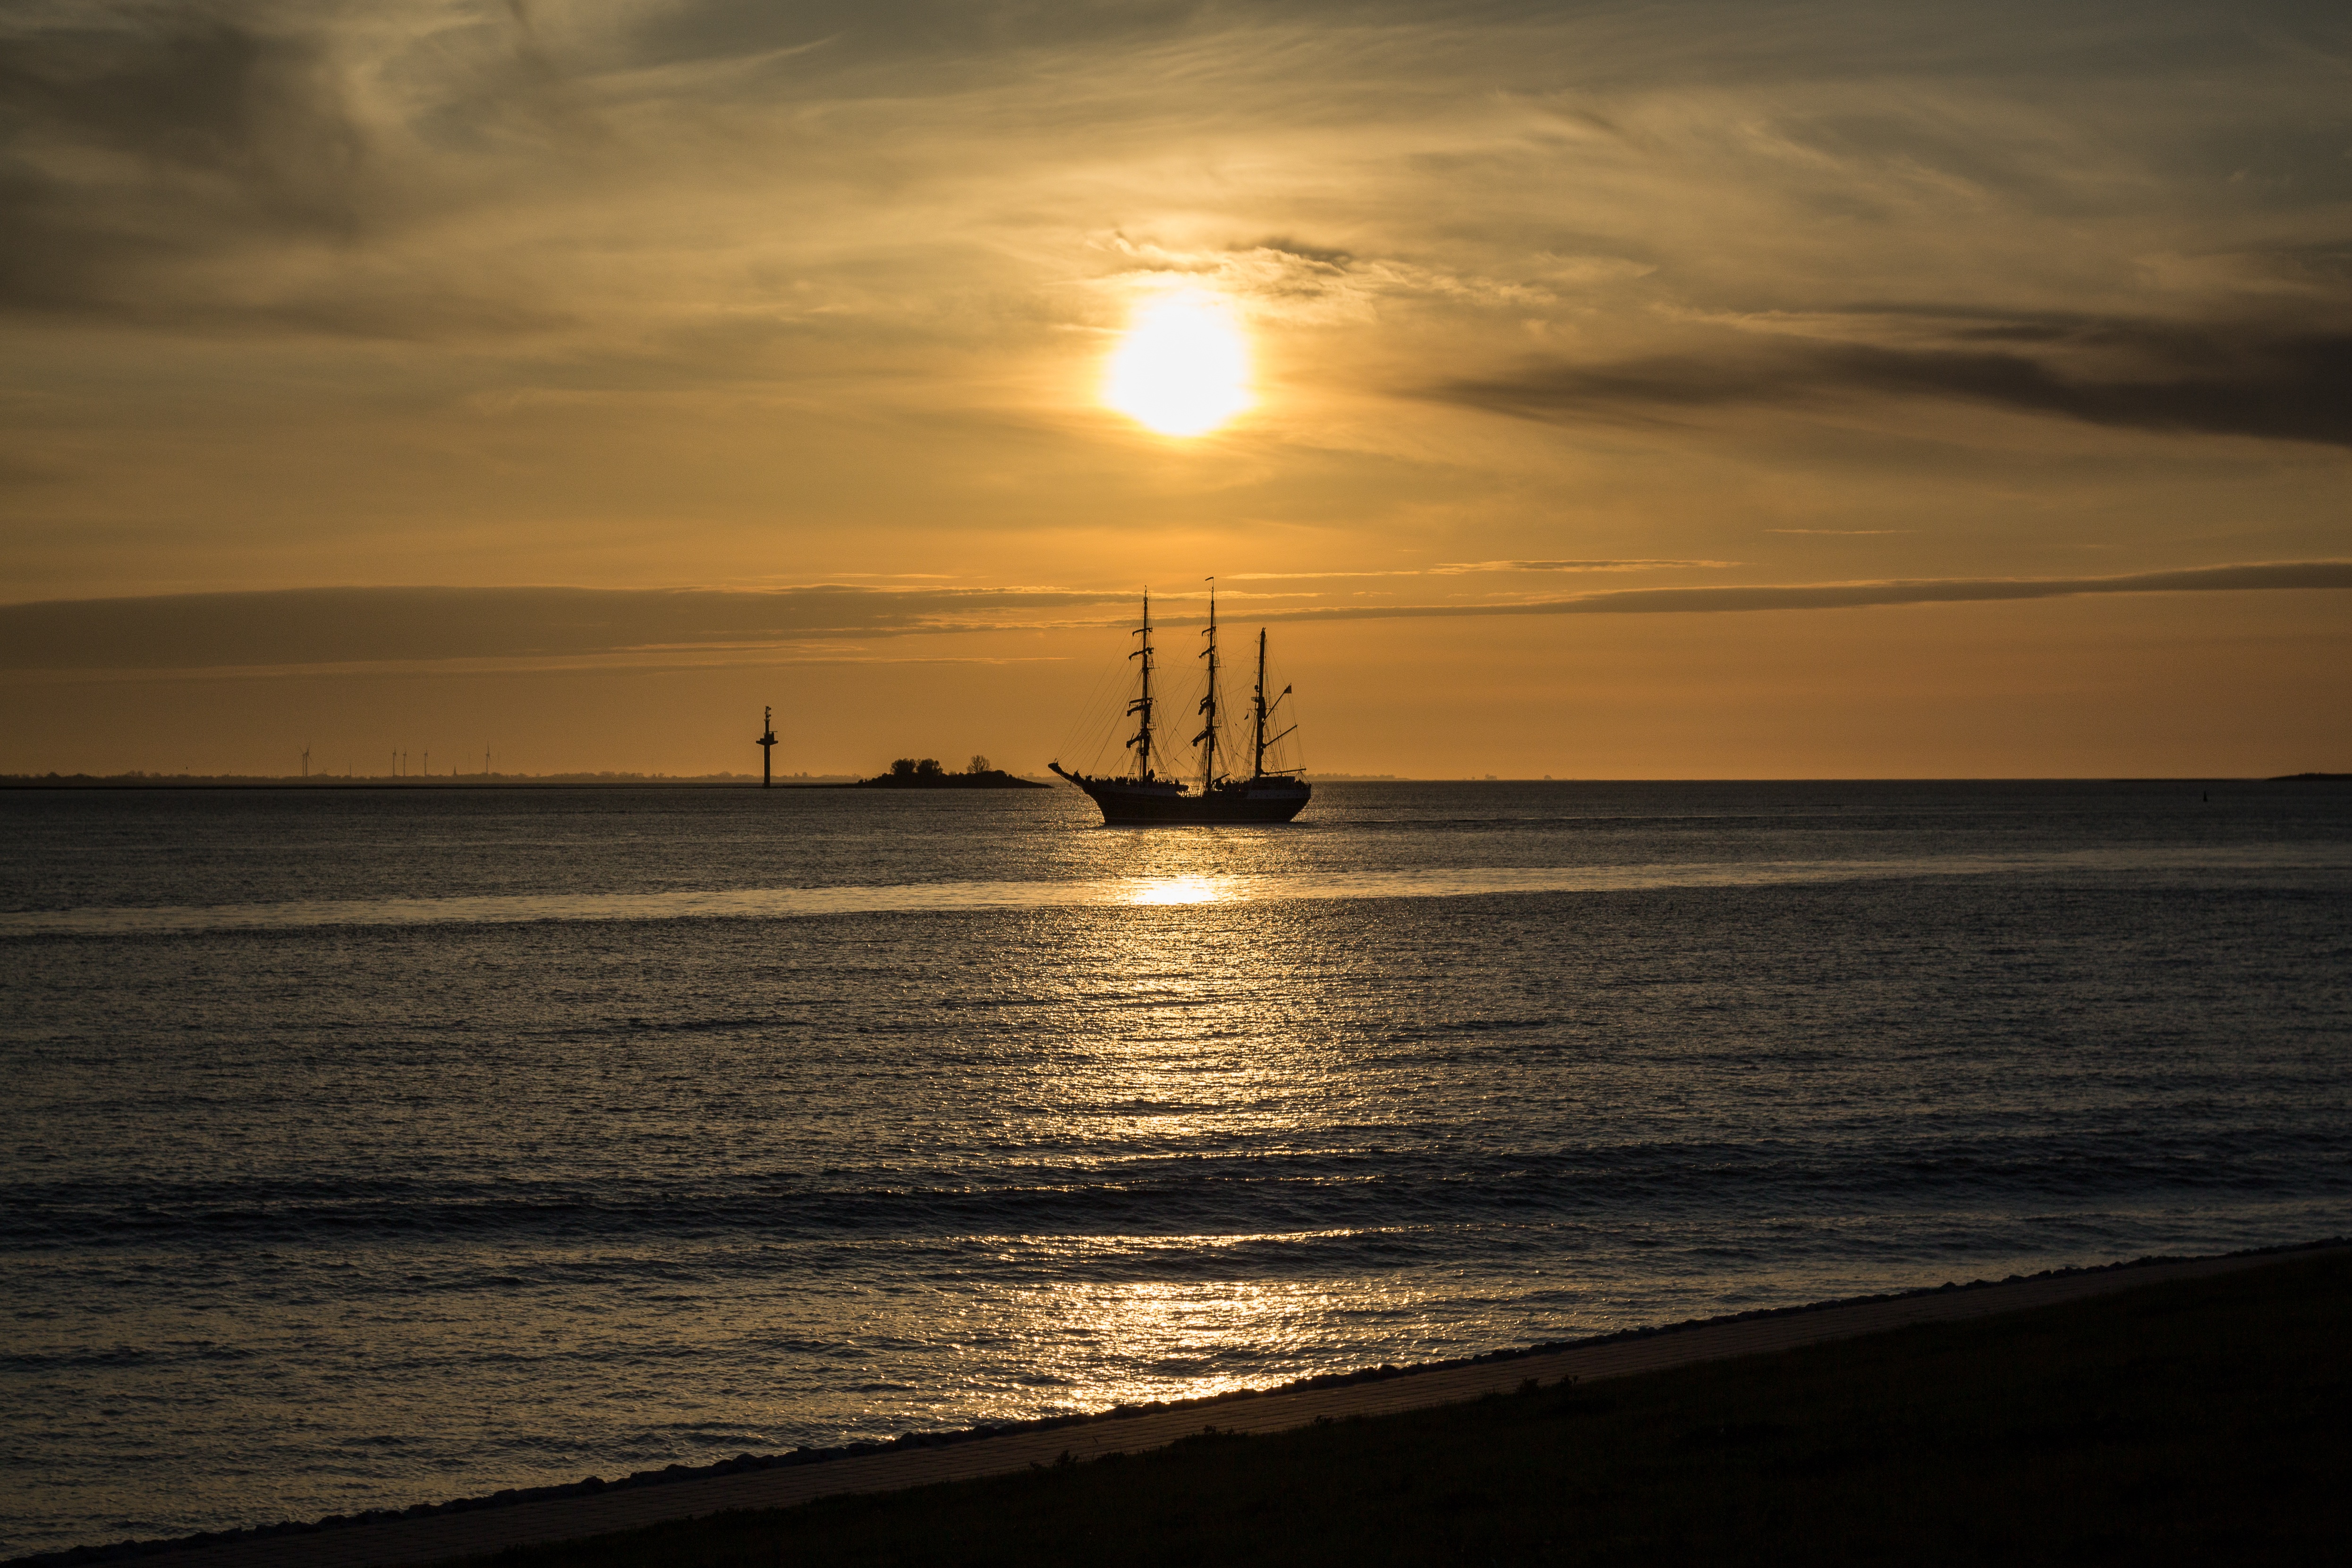
beach, sea, coast, ocean, horizon, cloud, sunrise, sunset, sunlight, morning, shore, wave, dawn, pier, dusk, evening, vehicle, bay, afterglow